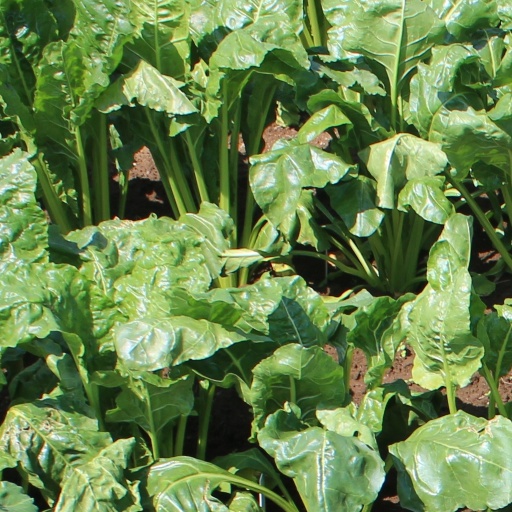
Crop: sugar beet